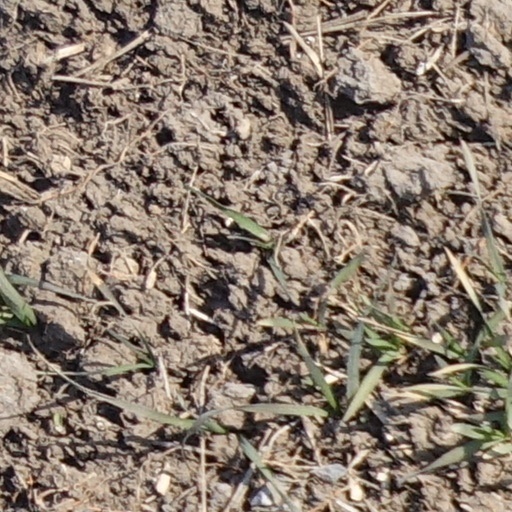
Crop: wheat